NME's The 500 Greatest Albums of All Time

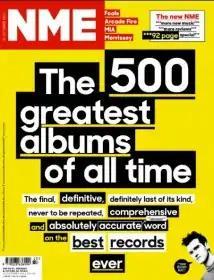
"NME"s "500 Greatest Albums of All Time" magazine cover

"The 500 Greatest Albums of All Time" is a 2013 special issue of the British magazine "NME". The list presented was compiled based on votes from current and past "NME" journalists. The number one album was "The Queen Is Dead" by the Smiths.